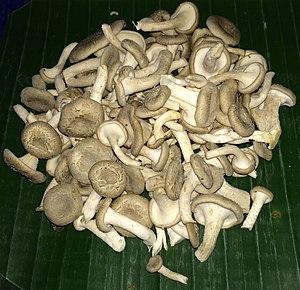
Lentinus squarrosulus
La cuisine thaïlandaise, bien que semblable en certains points avec celle de ses voisins chinois, indiens et birmans, se démarque par des saveurs et ingrédients originaux : curry, menthe, citronnelle, coriandre, basilic rouge. Pimentée à l'excès pour le palais occidental et presque toujours accompagnée de nuoc mam, elle rencontre un succès international croissant. Voici donc une liste des ingrédients utilisés en cuisine thaïlandaise.